Peine forte et dure

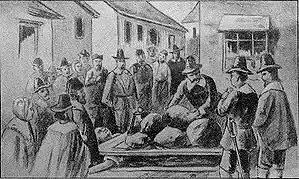
Giles Corey was pressed to death during the Salem Witch Trials in the 1690s.

The most infamous case in England was that of Roman Catholic martyr St. Margaret Clitherow, who (in order to avoid a trial in which her own children would be obliged to give evidence and could be tortured) was pressed to death on 25 March 1586, after refusing to plead to the charge of having harboured Catholic priests in her house. She died together with her unborn child within fifteen minutes under a weight of at least . Several hardened criminals yielded to the torture: William Spiggot (1721) remained mute for about half an hour under , but pleaded to the indictment when an extra were added; Edward Burnworth (1726) pleaded after an hour and three minutes at . Others, such as Major Strangways (1658) and John Weekes (1731), refused to plead, even under , and were killed when bystanders, out of mercy, sat on them.